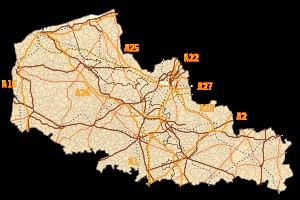
Saint-Pol-sur-Mer est une ancienne commune française, située dans le département du Nord et la région Hauts-de-France, aujourd'hui associée à Dunkerque.
Dunkerque est une commune française, sous-préfecture du département du Nord.
Coudekerque-Branche est une commune française située dans le département du Nord en région Hauts-de-France.